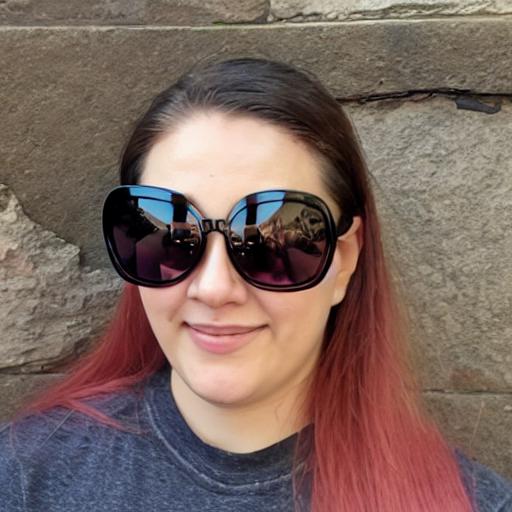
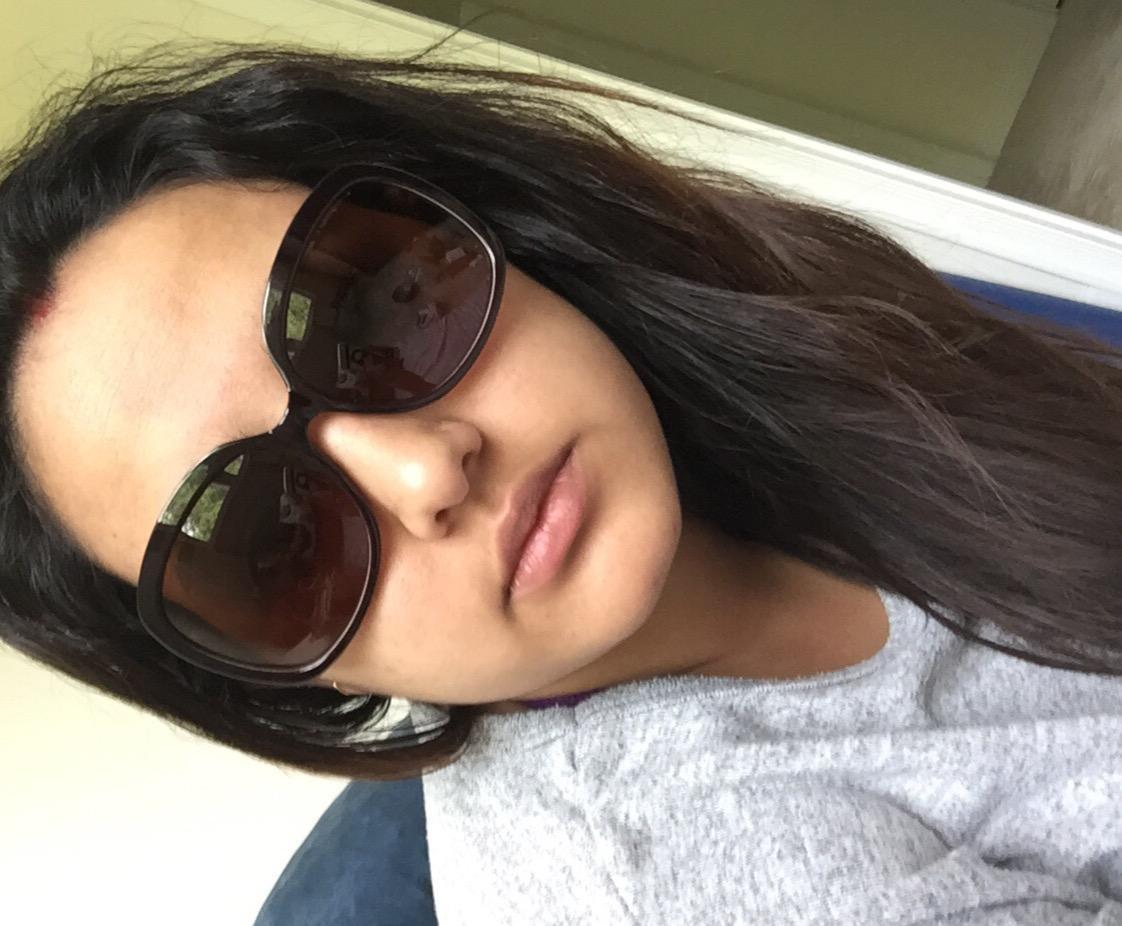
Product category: accessories_sunglasses
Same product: no